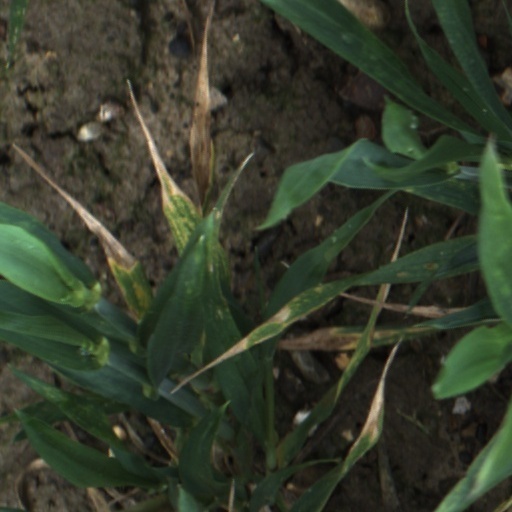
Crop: wheat